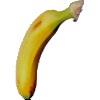
Label: Banana Lady Finger 1